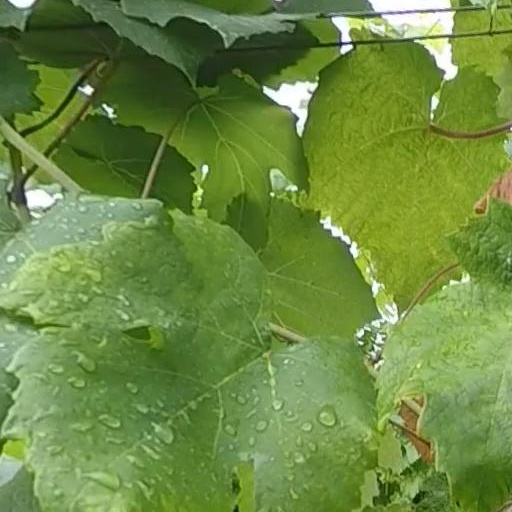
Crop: grape